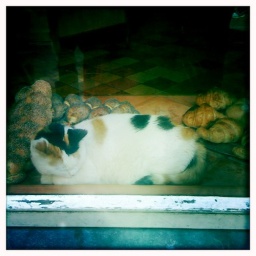
cat sleeping in a bakery window in amsterdam. I hope they didn't sell that bread.